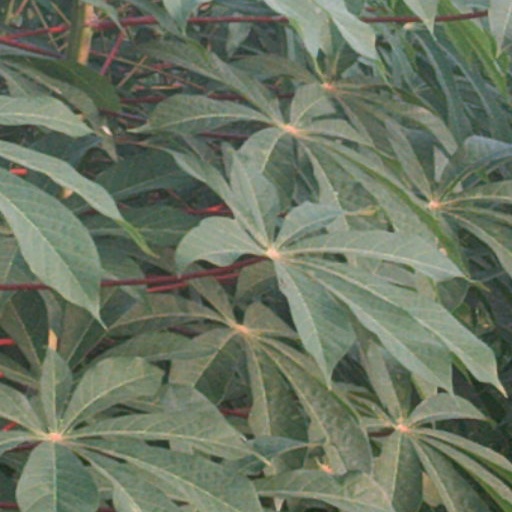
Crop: cassava